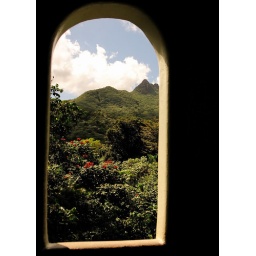
The view from an observation tower in El Yunque National Forest, PR. This view faces the rain forest